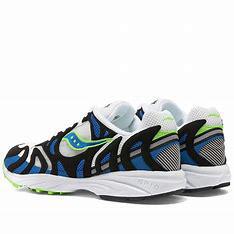
Brand: Saucony
Model: Azura